Fédora

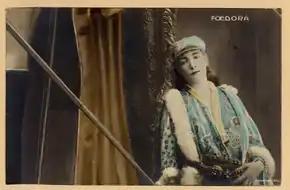
Sarah Bernhardt in "Fédora"

Fédora is a play by the French author Victorien Sardou. It opened at the Théâtre du Vaudeville in Paris on 11 December 1882, and ran for 135 performances. The first production starred Sarah Bernhardt. She wore a soft felt hat in that role which was soon a popular fashion for women; the hat became known as a fedora.